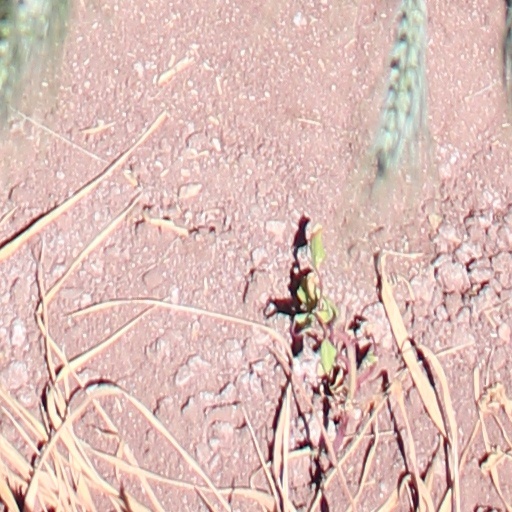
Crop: wheat